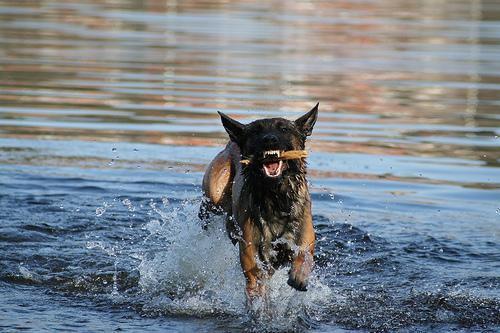
malinois